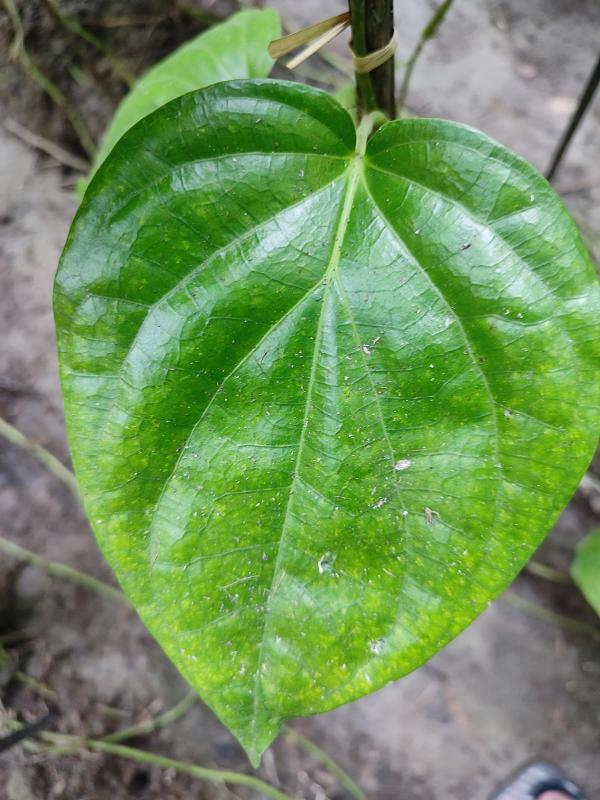
Label: Healthy_Leaf